Hadrian's Wall

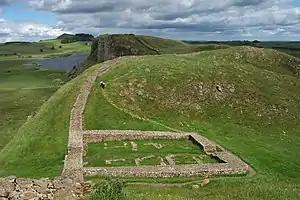
The remains of Castle Nick, Milecastle 39, near Steel Rigg, between Housesteads and The Sill Visitor Centre for the Northumberland National Park at Once Brewed

Bede obviously identifies Gildas's stone wall as Hadrian's Wall, and he appears to have believed that the Vallum was the rampart constructed by Severus. Many centuries would pass before just who built what became apparent. In the same passage, Bede describes Hadrian's Wall as follows: "It is eight feet in breadth, and twelve in height; and, as can be clearly seen to this day, ran straight from east to west." Bede by his own account lived his whole life at Jarrow, just across the River Tyne from the eastern end of the wall at Wallsend, so as he indicates, he would have been very familiar with the wall. Bede does not mention a walkway along the top of the wall. It might be thought likely that there was, but if so it no longer exists.